Immanuel Lutheran Church (Red Wing, Minnesota)

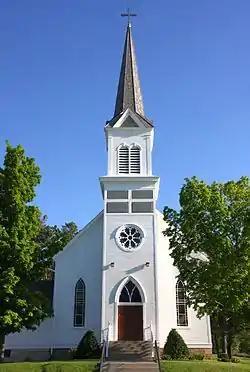
Immanuel Lutheran Church in 2016

Immanuel Lutheran Church is a historic church in Hay Creek Township, Goodhue County, Minnesota, Goodhue County, Minnesota, United States, near the city of Red Wing. The congregation was organized in 1858 by German Lutheran families who had settled in Flower Valley. Their first pastor, William Wier, came to administer the sacrament twice a year through the summer of 1861. The first church building was a three-room building completed around 1862. A number of German Lutherans in the southern part of the township wanted to join the Immanuel congregation, so the congregation established a northern district and a southern district. This arrangement continued for a while until the building in Flower Valley was moved to the current location in Hay Creek in 1868. The land in Hay Creek consisted of two acres donated by a Mr. W. Plote.